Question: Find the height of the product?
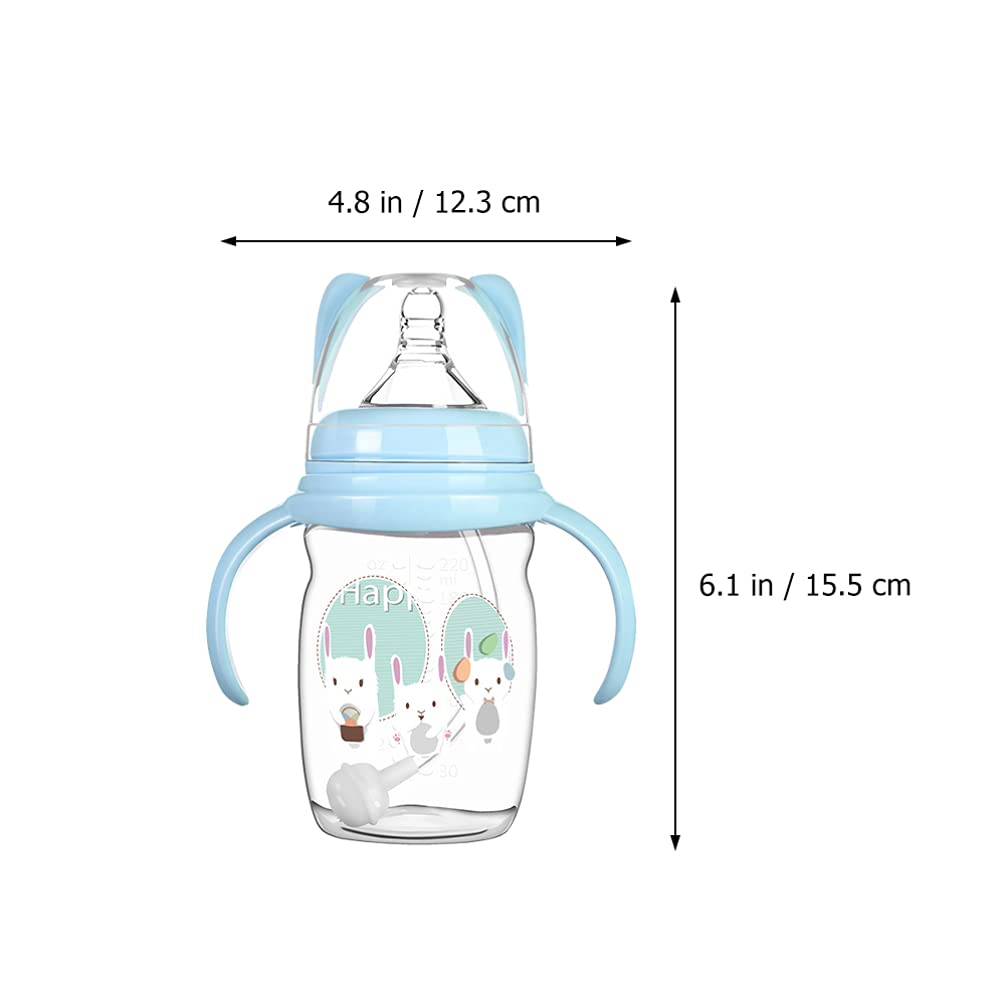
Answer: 6.1 inch